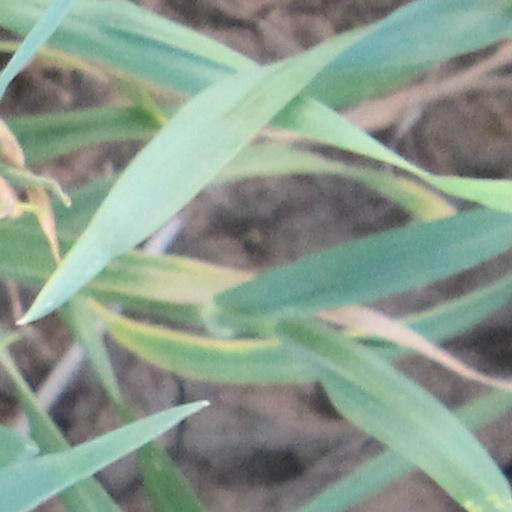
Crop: wheat